Lloyds Banking Group

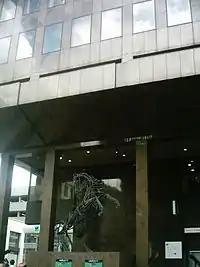
Park Row Leeds branch of Lloyds Bank, with a sculpture of the black horse (called Cancara) in the foreground

In 1995, Lloyds Bank plc merged with TSB Group plc, forming Lloyds TSB Group plc.